Mega Man X: Command Mission

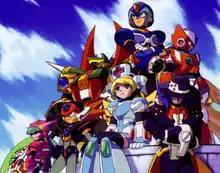
The main cast (from left to right): Marino, Axl, Massimo, Cinnamon, X, Spider, and Zero. Besides Axl, the other two returning heroes X and Zero, were given a different characterization while the new cast in order to add more variety.

"Mega Man X: Command Mission" was announced and presented by producer Koji Nakajima at the Tokyo Game Show in September 2003. Nakajima promised that action fans would still like "Mega Man"s new direction due to how they would handle the returning characters X and Zero. It was developed by Capcom Production Studio 3 and many of the team members that worked on "Mega Man X7" and "". Long-time producer and artist Keiji Inafune had always viewed the "Mega Man X" series in the action genre. He flatly refused when it was requested that he make it into a role-playing game. When asked why the team chose to make "Mega Man X" into one, producer Tatsuya Kitabayashi explained, ""Mega Man X" is respected as an action game, but also has a good story. So we've decided to focus on the story, which is why I'm creating an RPG based on "Mega Man X"." Kitabayashi considered "Command Mission" a sequel rather than a side story or the beginning of a new series because the plot is complete at the end of the game.